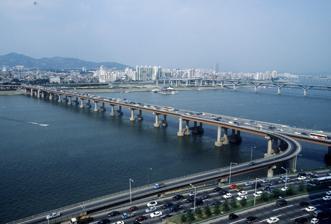
Building: Yeongdong Bridge
Country: South Korea
Year built: 1973
Bridge in Seoul, South Korea Yeongdong Bridge Korean name Hangul 영동대교 Hanja 永東大橋 Revised Romanization Yeongdong Daegyo McCune–Reischauer Yŏngdong Taegyo Yeongdong Bridge ( Korean : 영동대교 ) is a bridge over the Han River in Seoul , South Korea. The bridge links the Gwangjin and Seongdong districts north of the river to Gangnam district. It was opened on November 8, 1973. References